Storm Daniel

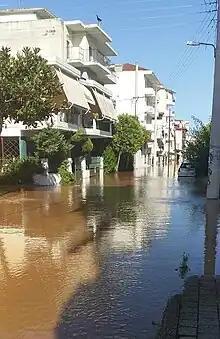
A flooded street in Larissa, Greece

Since the rainfall started, the Copernicus Programme's Rapid Mapping Service was activated for the flood zone in Greece, in which analysis of the Sentinel-1 data from 7 September revealed an estimated flood area of around . Meteorologists classified the storm as Greece's worst since records began in 1930. The floods in Thessaly, which supplies about 15% of Greece's agricultural production, destroyed the crops for the remainder of the year and caused serious long-term damage as the thick layer of mud made the soil infertile, taking up to five years to become fully functional again. The governor of Thessaly, Kostas Agorastos, told the Hellenic Broadcasting Corporation (ERT) that the storm damage in the region was calculated to be more than €2 billion. By 16 September, the death toll in the country had risen to seventeen. Among those killed were an Austrian couple who were trapped in a holiday home that was washed away by floods in Potistika, near Pelion, on 6 September.